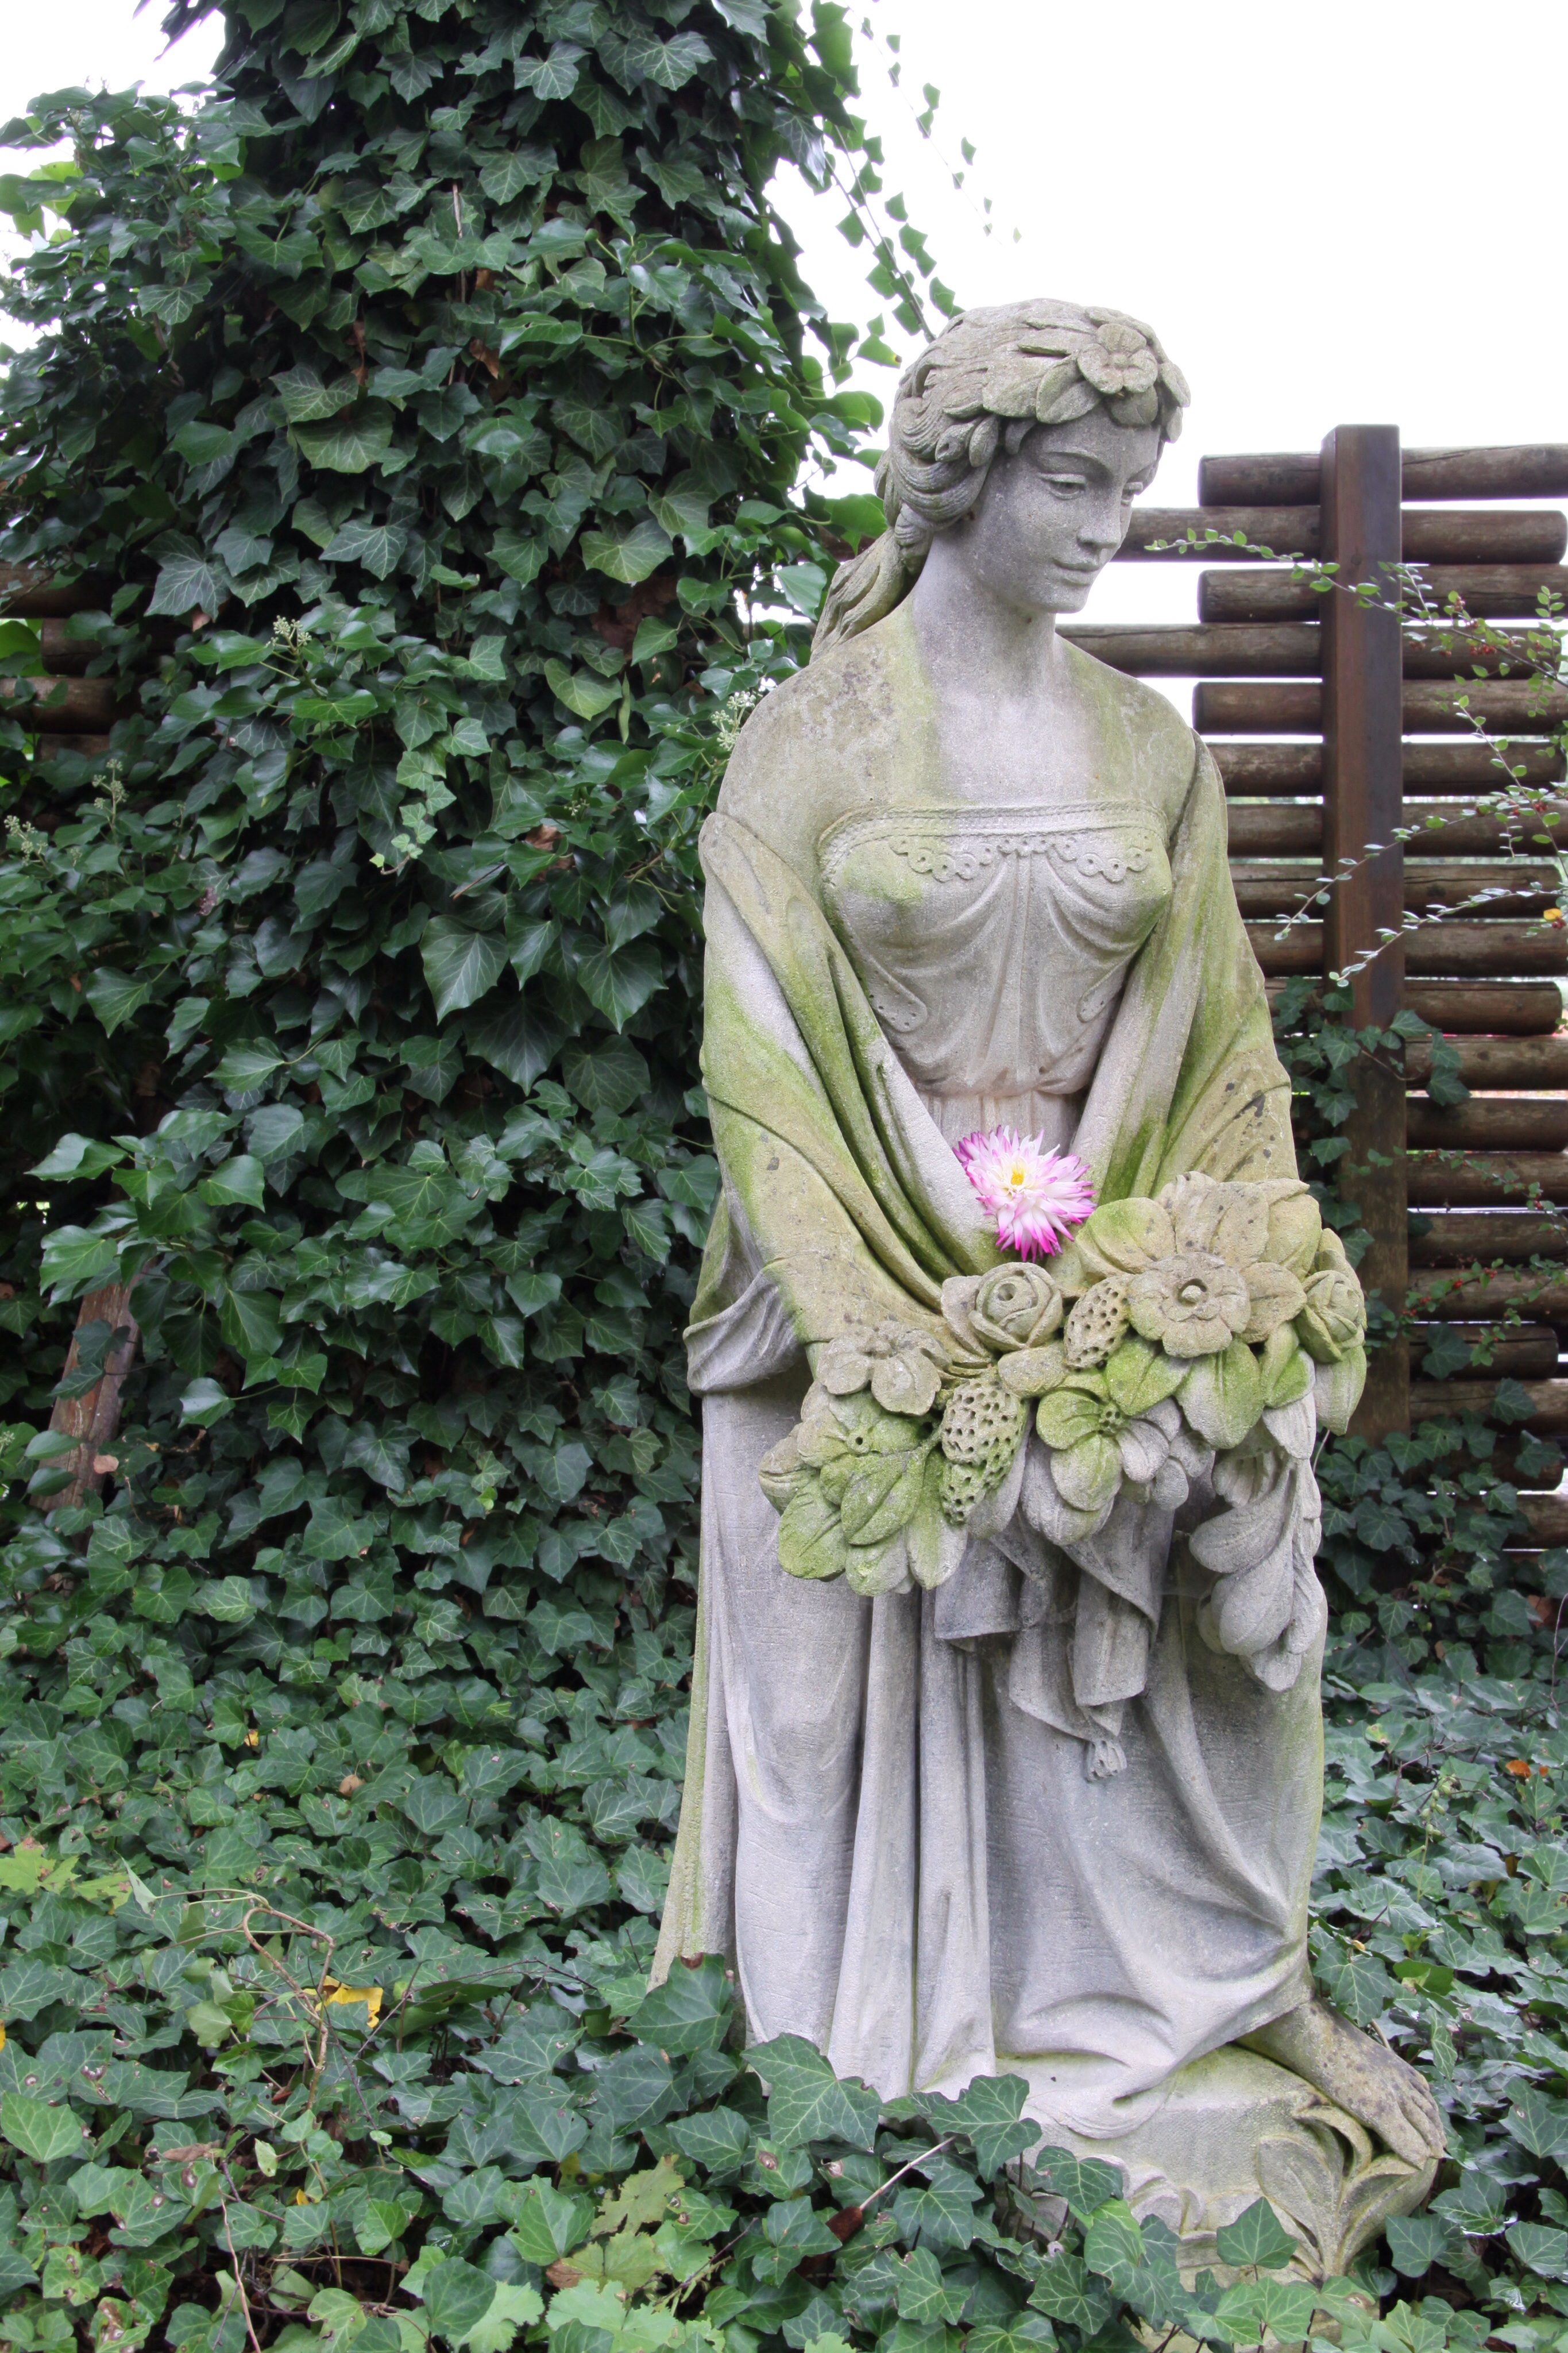
monument, statue, green, garden, sculpture, art, dress, figure, temple, carving, woodland, castle park, stone carving